School of chess

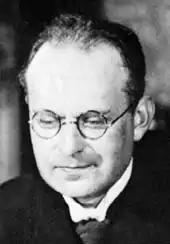
Nimzowitsch

The hypermodern school was founded by Aron Nimzowitsch, Richard Réti, Savielly Tartakower, Gyula Breyer, and Ernst Grünfeld in the 1920s. The hypermodernists rejected the idea that occupation of the center was important. Instead, the hypermodern school emphasizes control of the center by attacking it with pieces – especially from the periphery. The hypermodern school also denied the superiority of the in all types of positions and claimed that the bishop pair was only strong in open or semi-open positions.